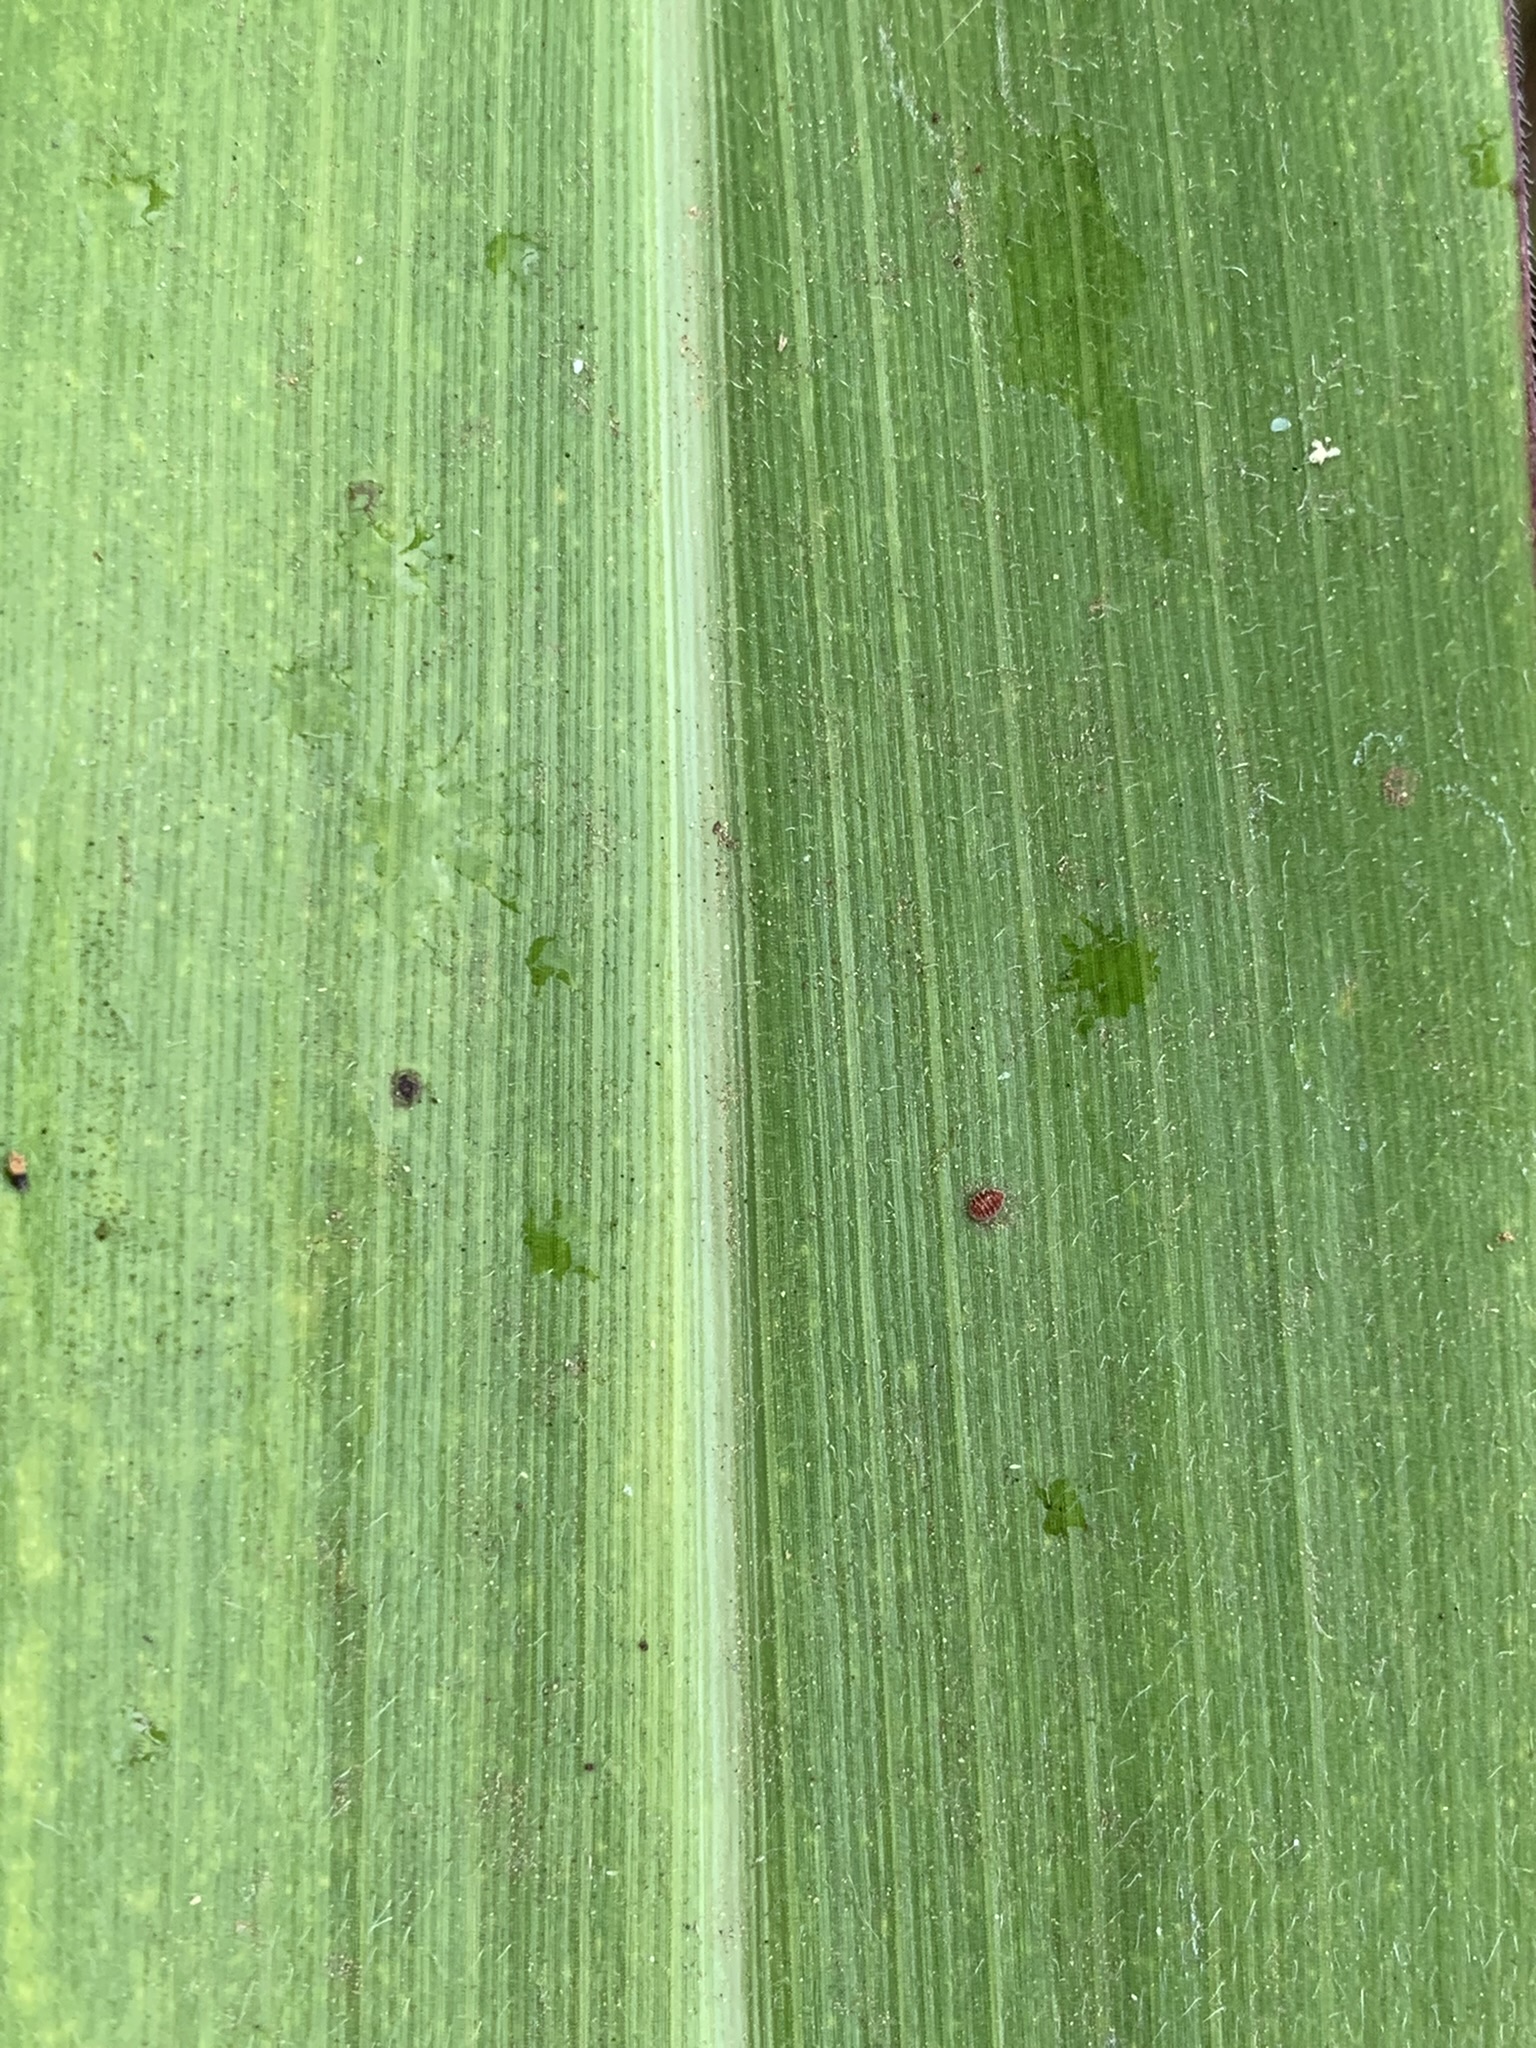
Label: Healthy